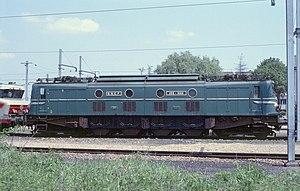
La 2D2-9108 au dépôt de Villeneuve-St-Georges le 2 juin 1985.
On appelle livrée la décoration extérieure d'un matériel roulant ferroviaire. Au cours de son histoire, depuis 1938, la Société nationale des chemins de fer français a utilisé de nombreuses livrées liées aux modes et aux changements de matériels. Certaines sont des essais sans lendemain sur quelques machines, d'autres sont de véritables marqueurs de l'identité de l'entreprise, par exemple la livrée « béton ».
Les 2D2 9100 sont des locomotives électriques françaises fonctionnant sous courant continu 1500 V construites à 35 exemplaires pour la SNCF par les sociétés Fives-Lille et CEM à partir de 1950. Elles ont été retirées du service en 1987.